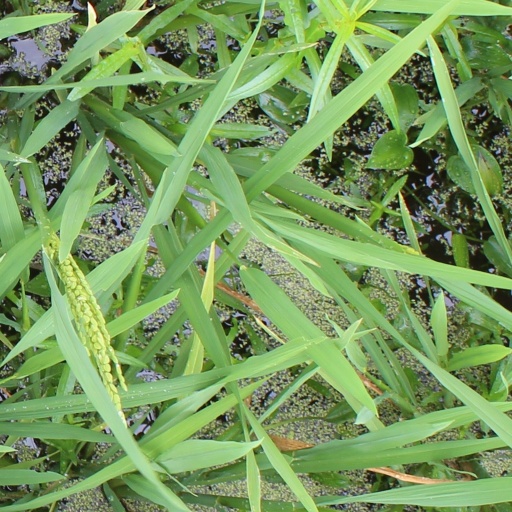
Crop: rice